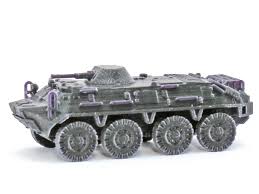
Label: BTR-60